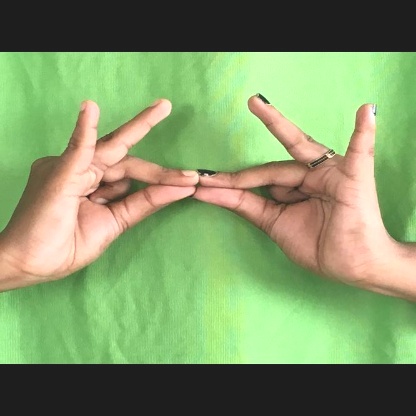
Mudra: Sakata